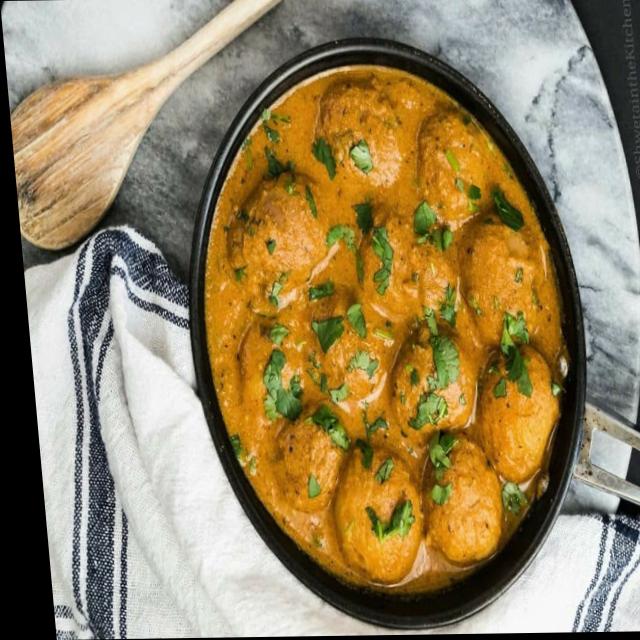
Dish: dum_aloo